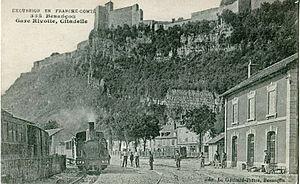
Carte postale ancienne éditée par Gaillard-Prêtre à Besançon, collection ""Excursion en Franche-Comté"", n°335Besançon
La Compagnie des chemins de fer du Doubs a créé et exploité un réseau de chemin de fer à voie métrique dans le département du Doubs entre 1910 et 1945. Après cette date, elle est intégrée à la régie départementale des transports du Doubs.
« Corpet-Louvet » est le nom d'une société connue en particulier pour sa production de locomotives à vapeur. Les amateurs de l'histoire des chemins de fer, notamment du réseau secondaire à voie étroite, connaissent bien cette entreprise familiale qui en fait a pris successivement la forme de plusieurs entités juridiques, jalonnant pendant près d'une centaine d'années son activité de constructeur ferroviaire. Cette période débute dans la deuxième moitié du XIXᵉ siècle et se poursuit pendant toute la première moitié du XXᵉ siècle, la fin de la production ferroviaire se situant en 1952.
L'ancien tramway de Besançon est un réseau de tramway ayant circulé dans la ville de 1897 à 1952.